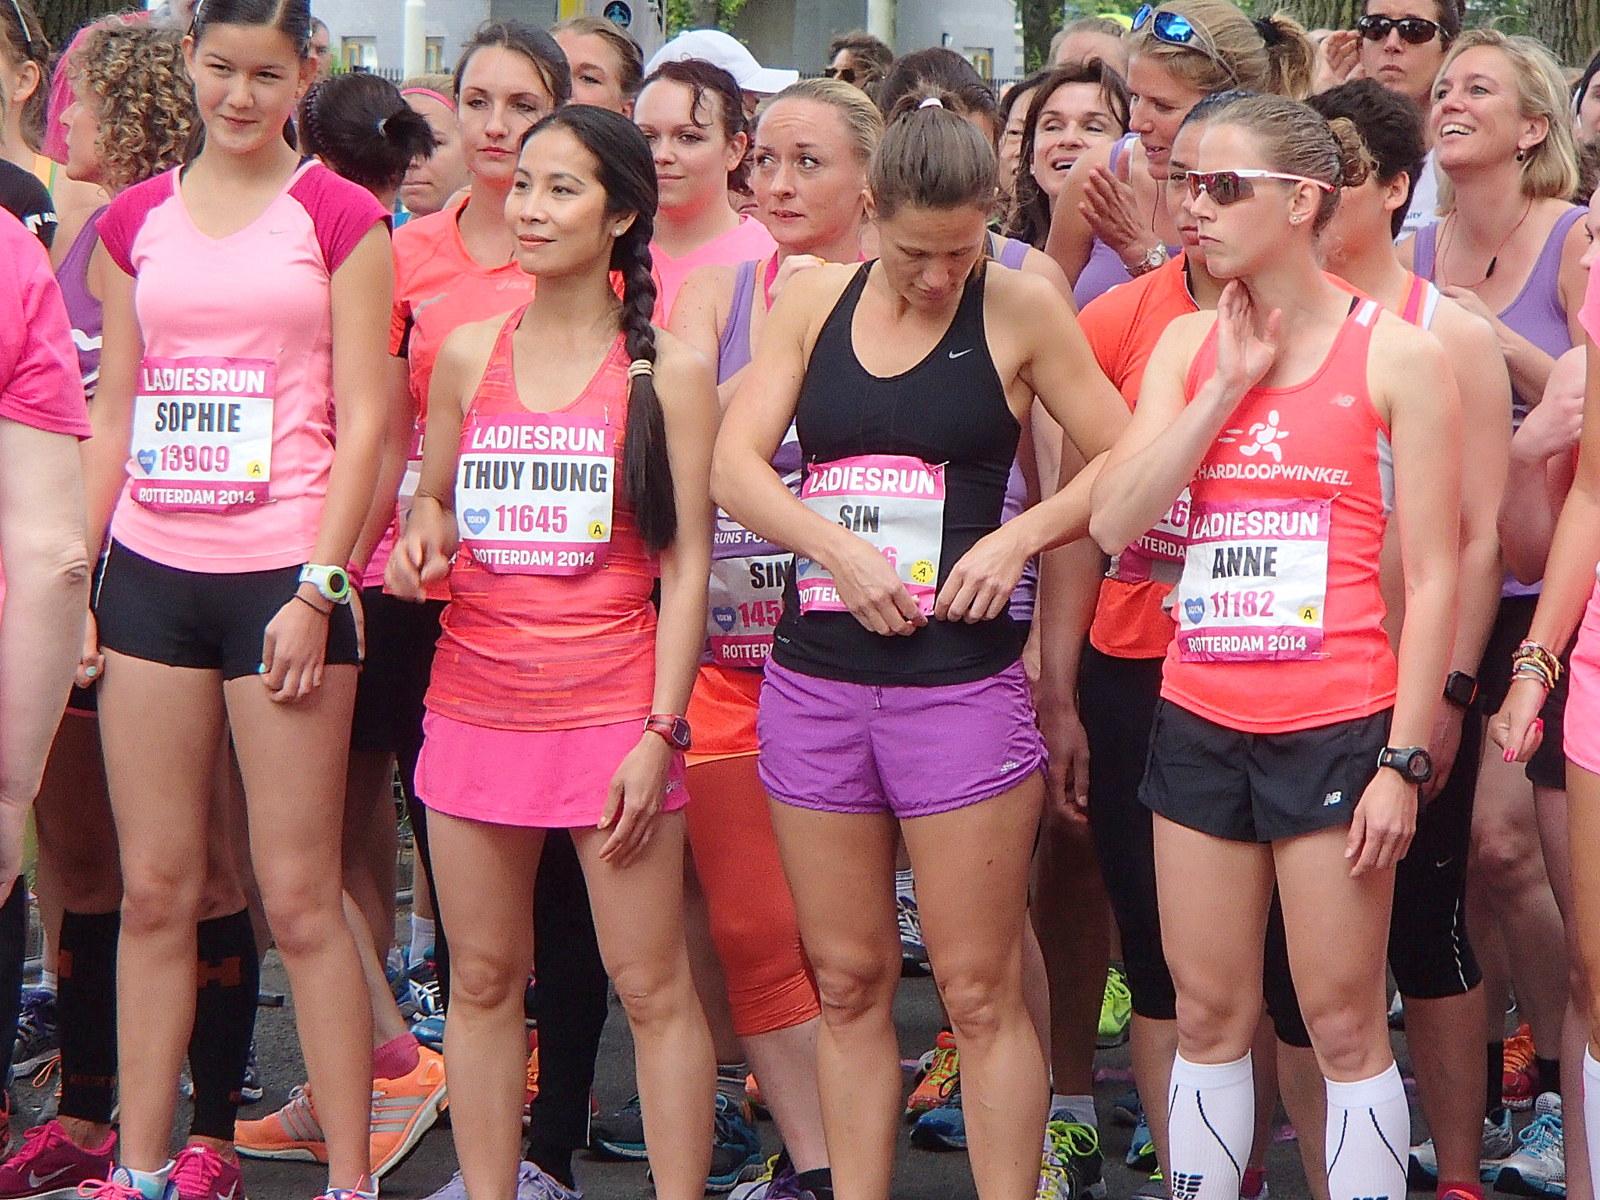
Gender: women